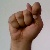
The image shows a hand gesture representing the letter 'T' in Indian Sign Language.